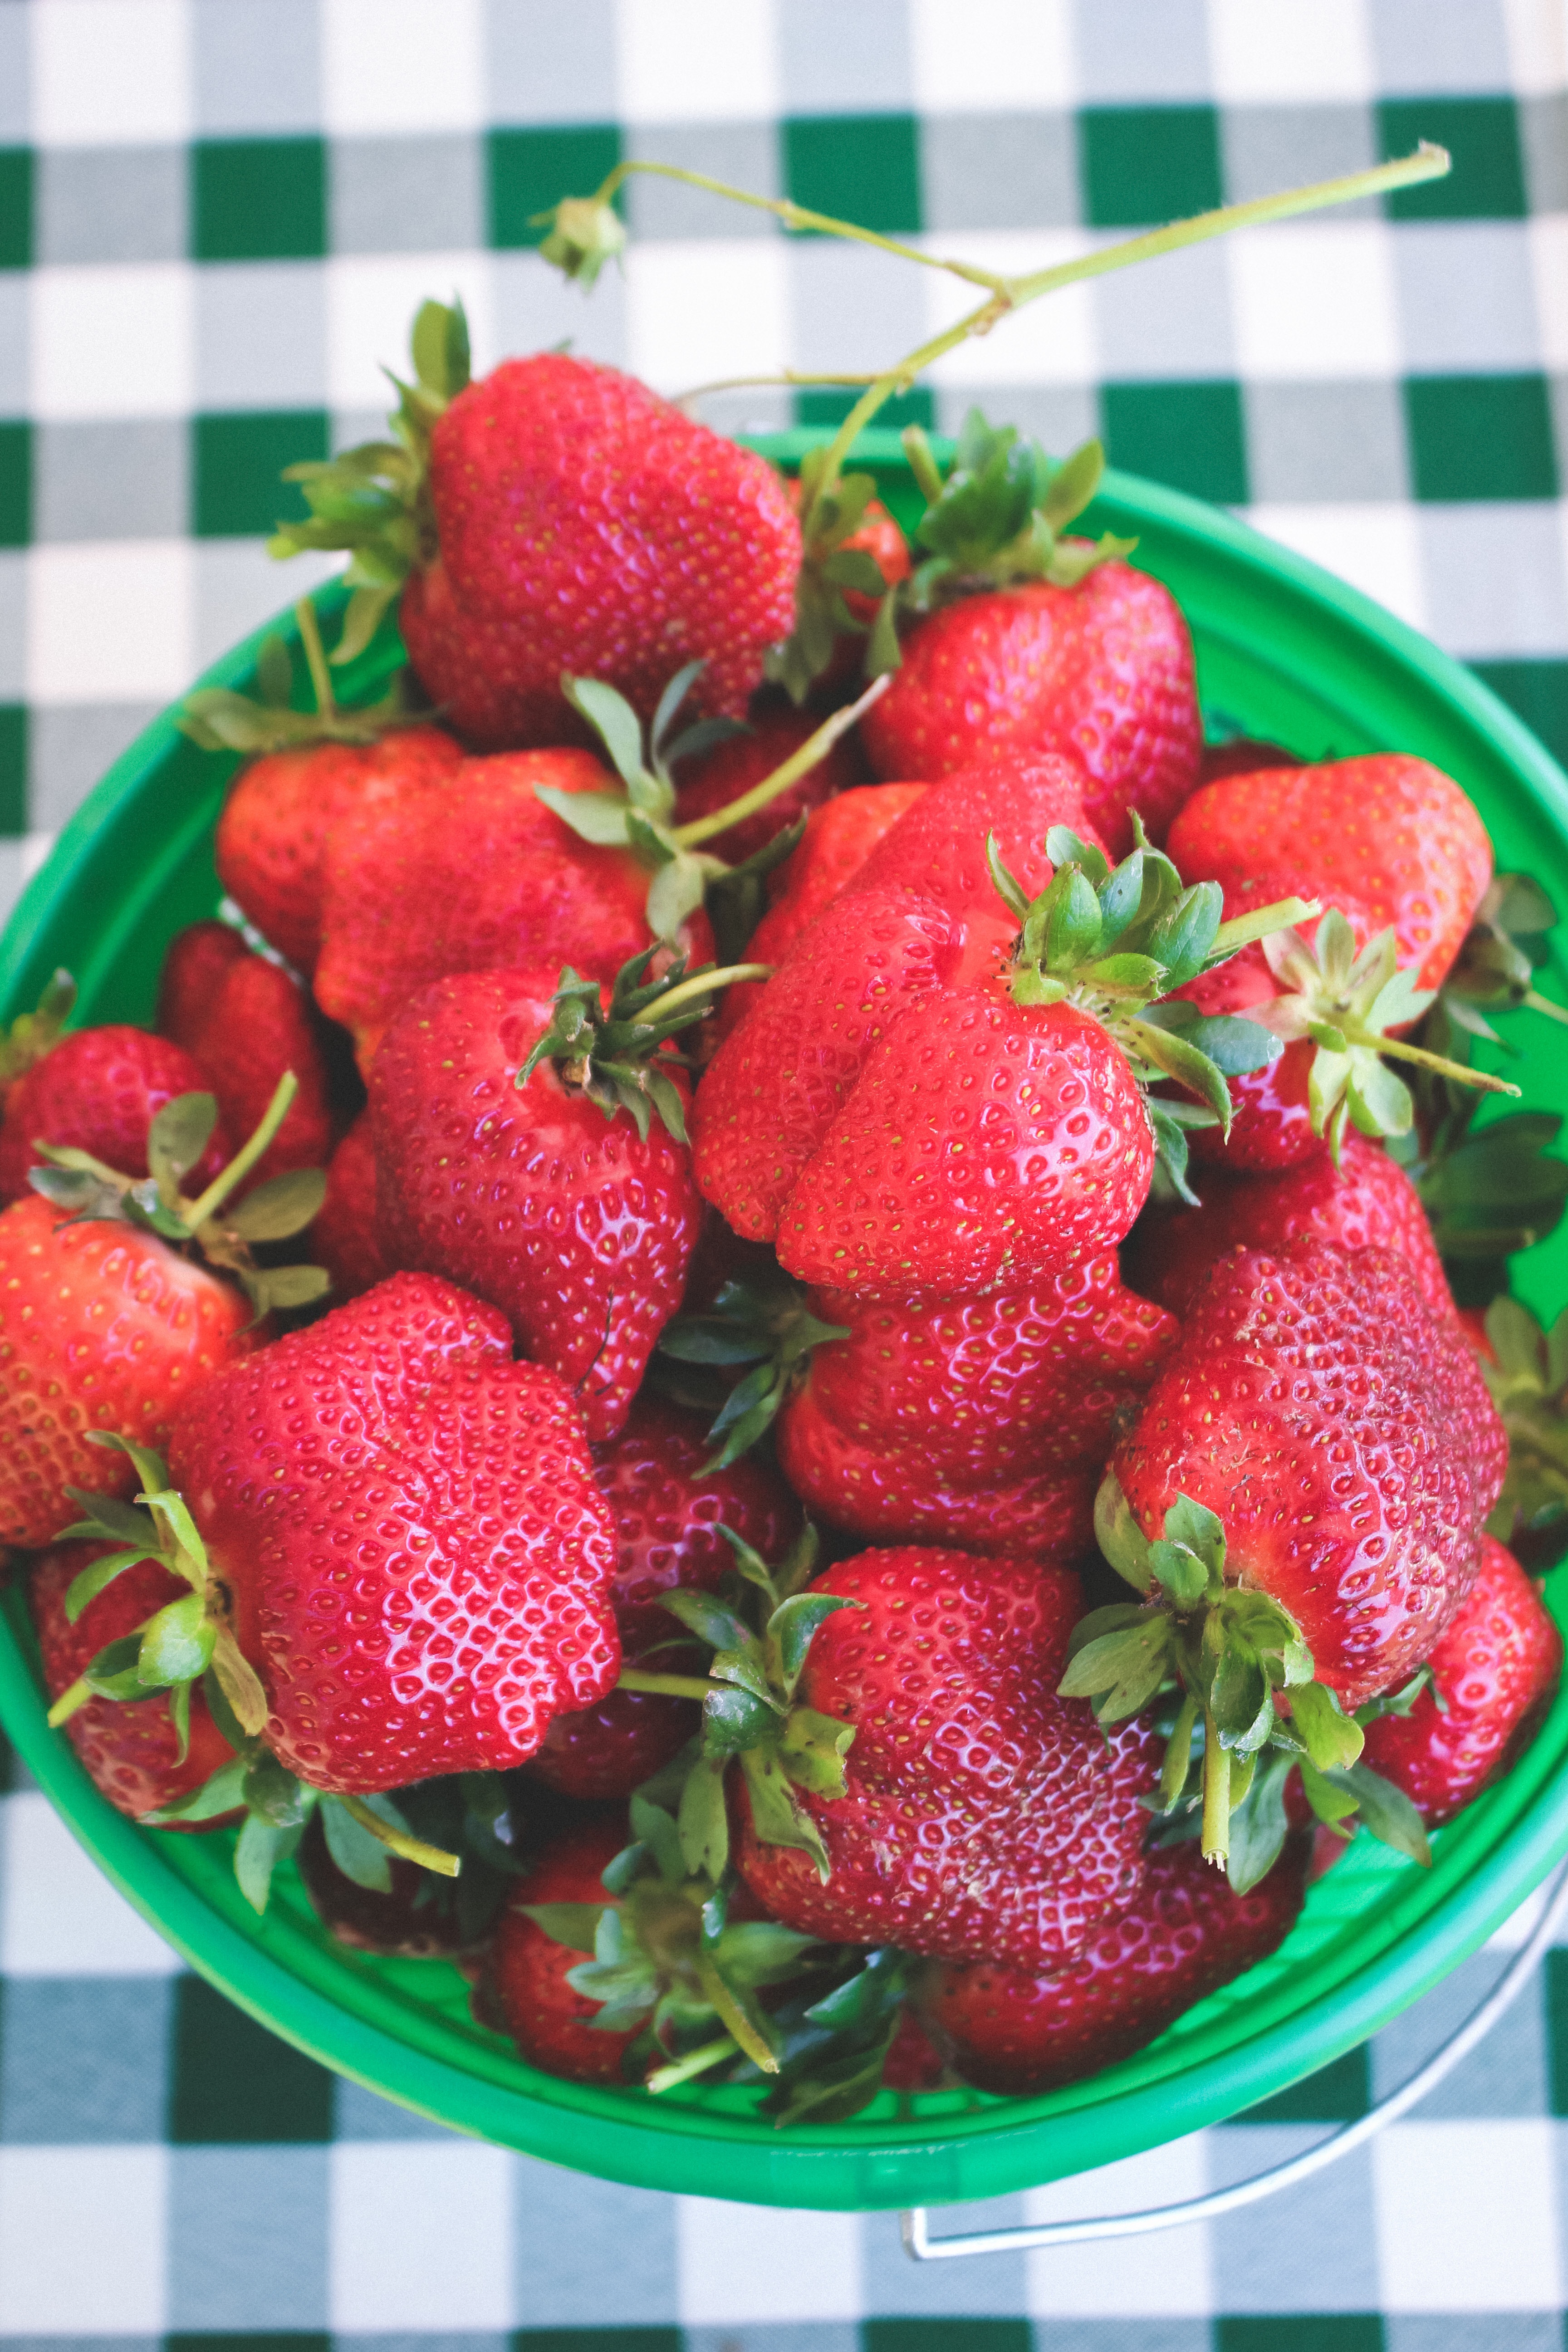
plant, raspberry, fruit, berry, dish, meal, food, produce, breakfast, strawberry, strawberries